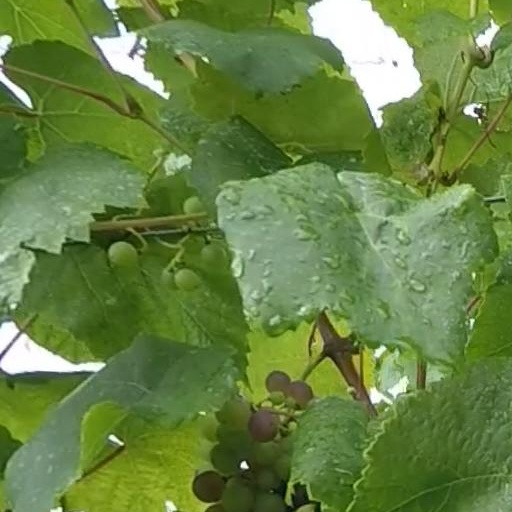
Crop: grape